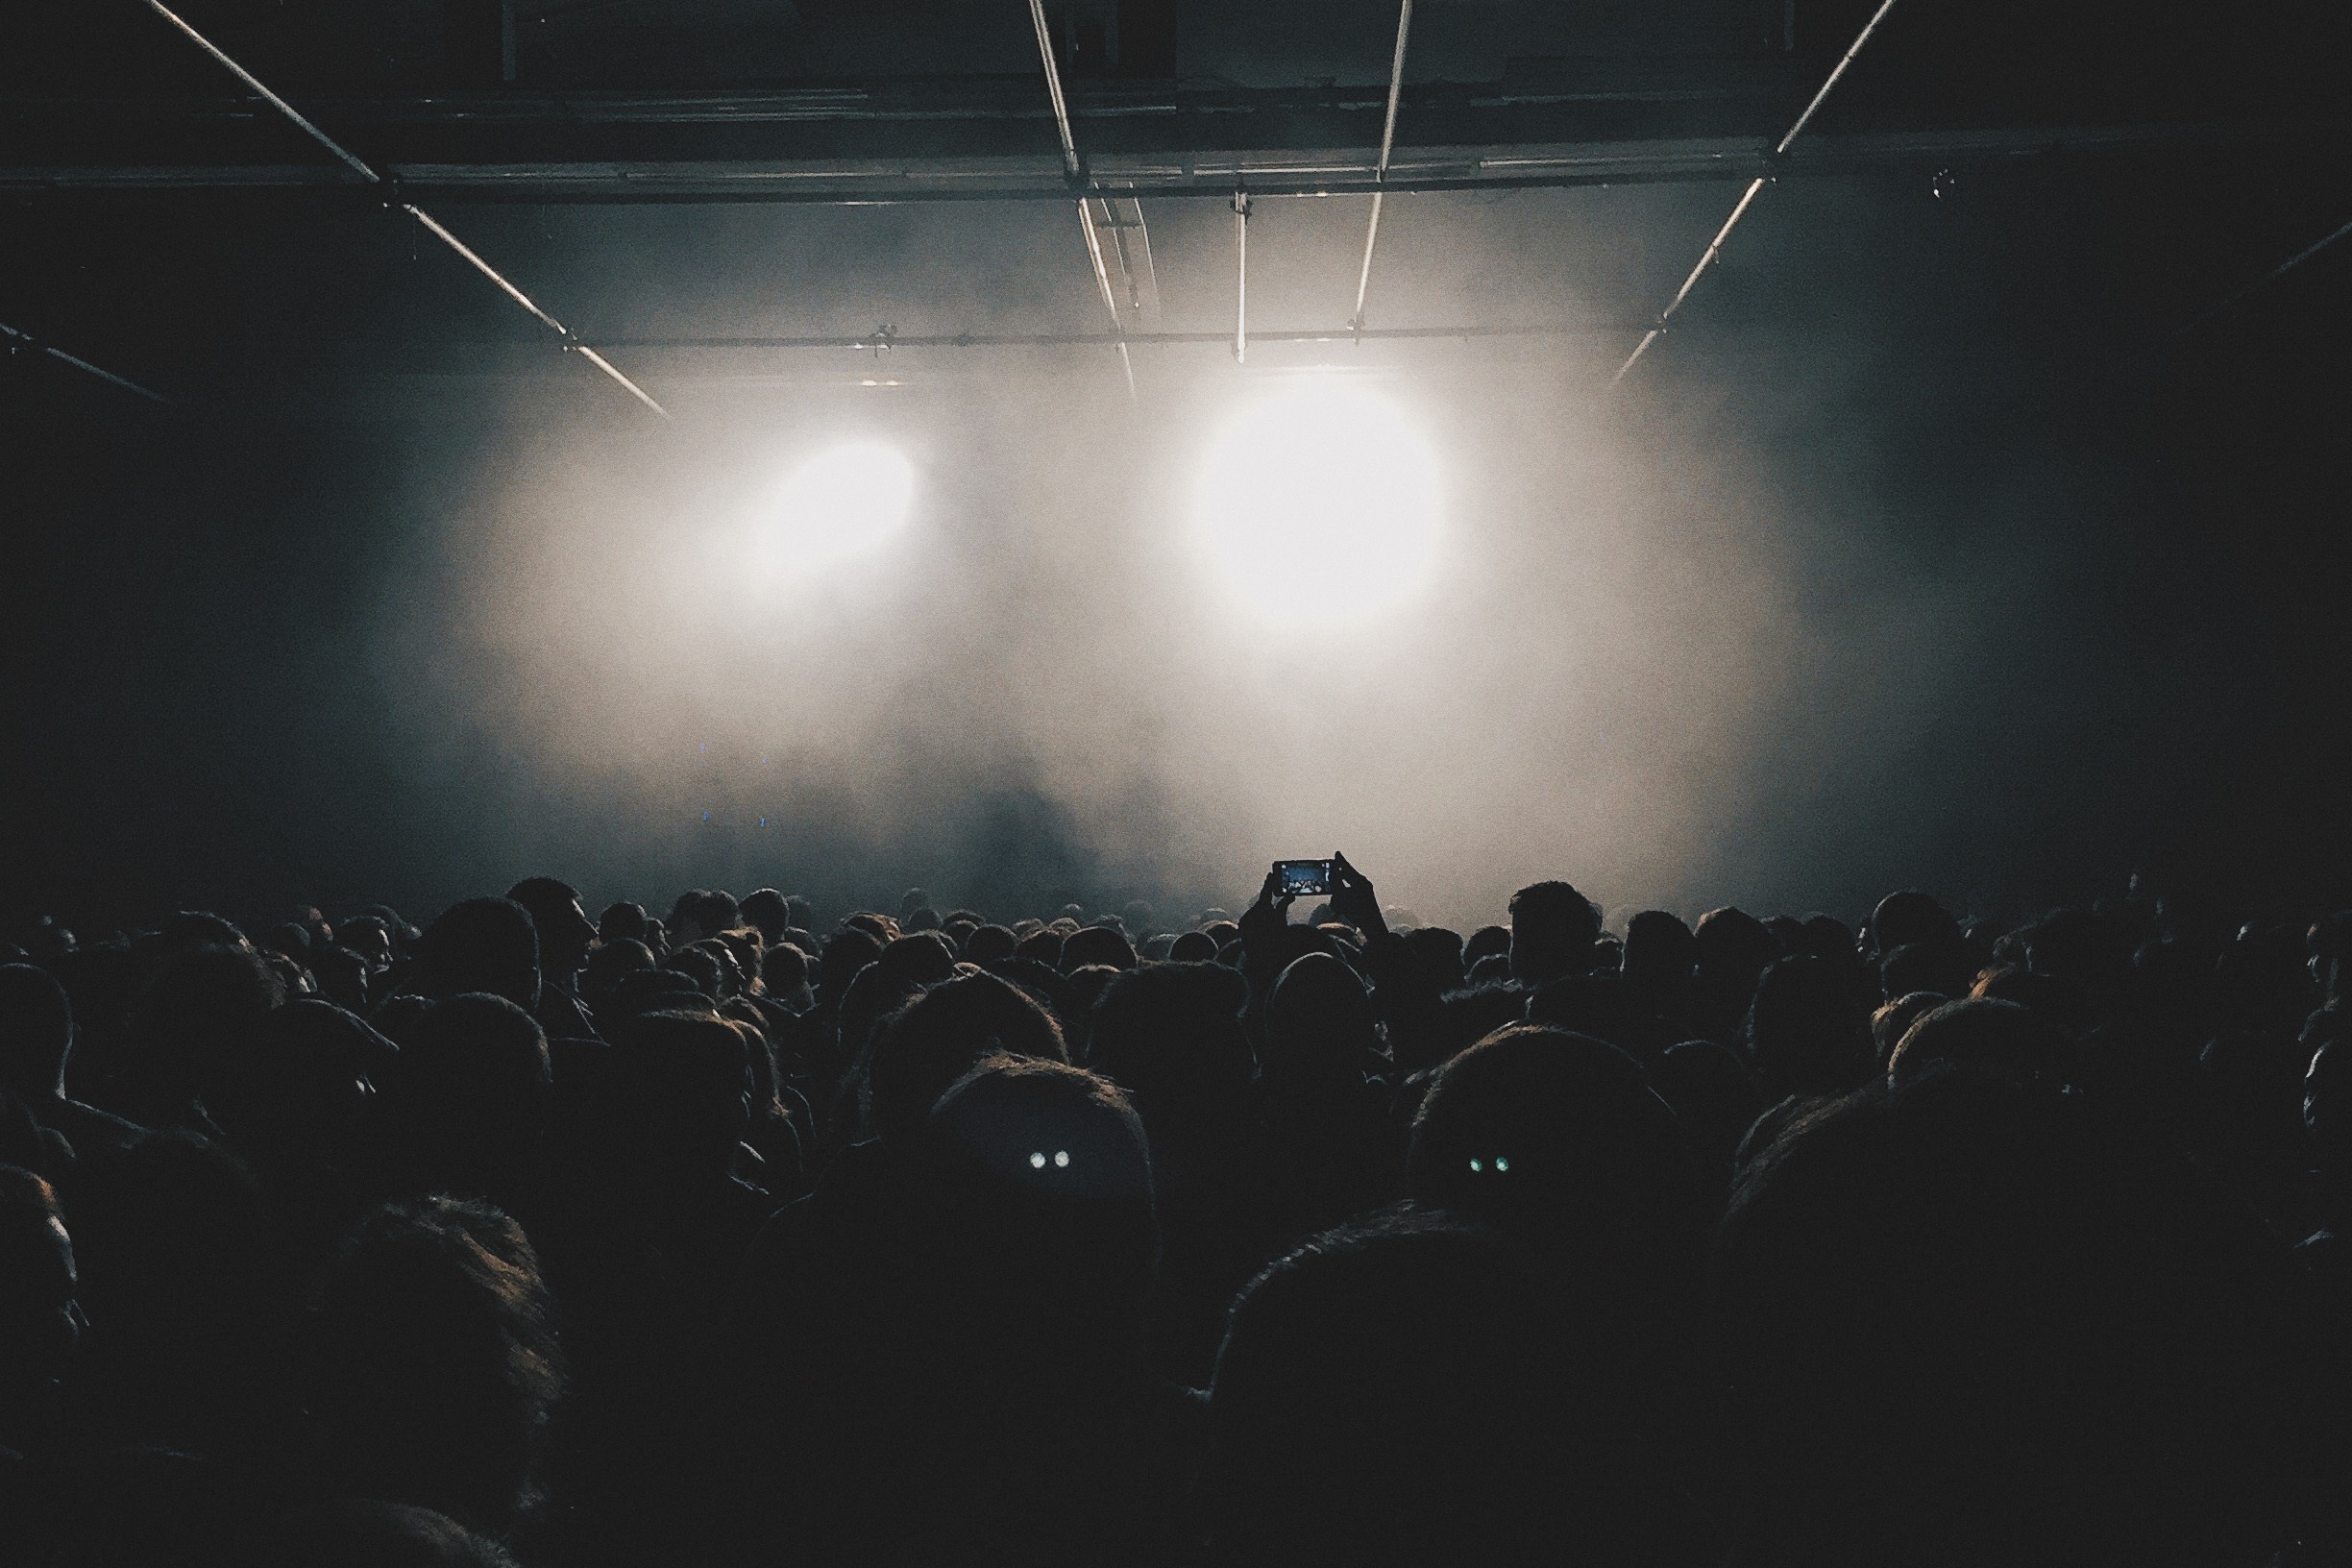
performance, entertainment, black, concert, crowd, performing arts, rock concert, light, sky, public event, stage, event, cloud, darkness, audience, music venue, night, music, space, performance art